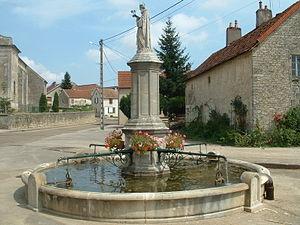
fontaine Saint Didier à Roche (Roche-et-Raucourt, en Haute-Saône)